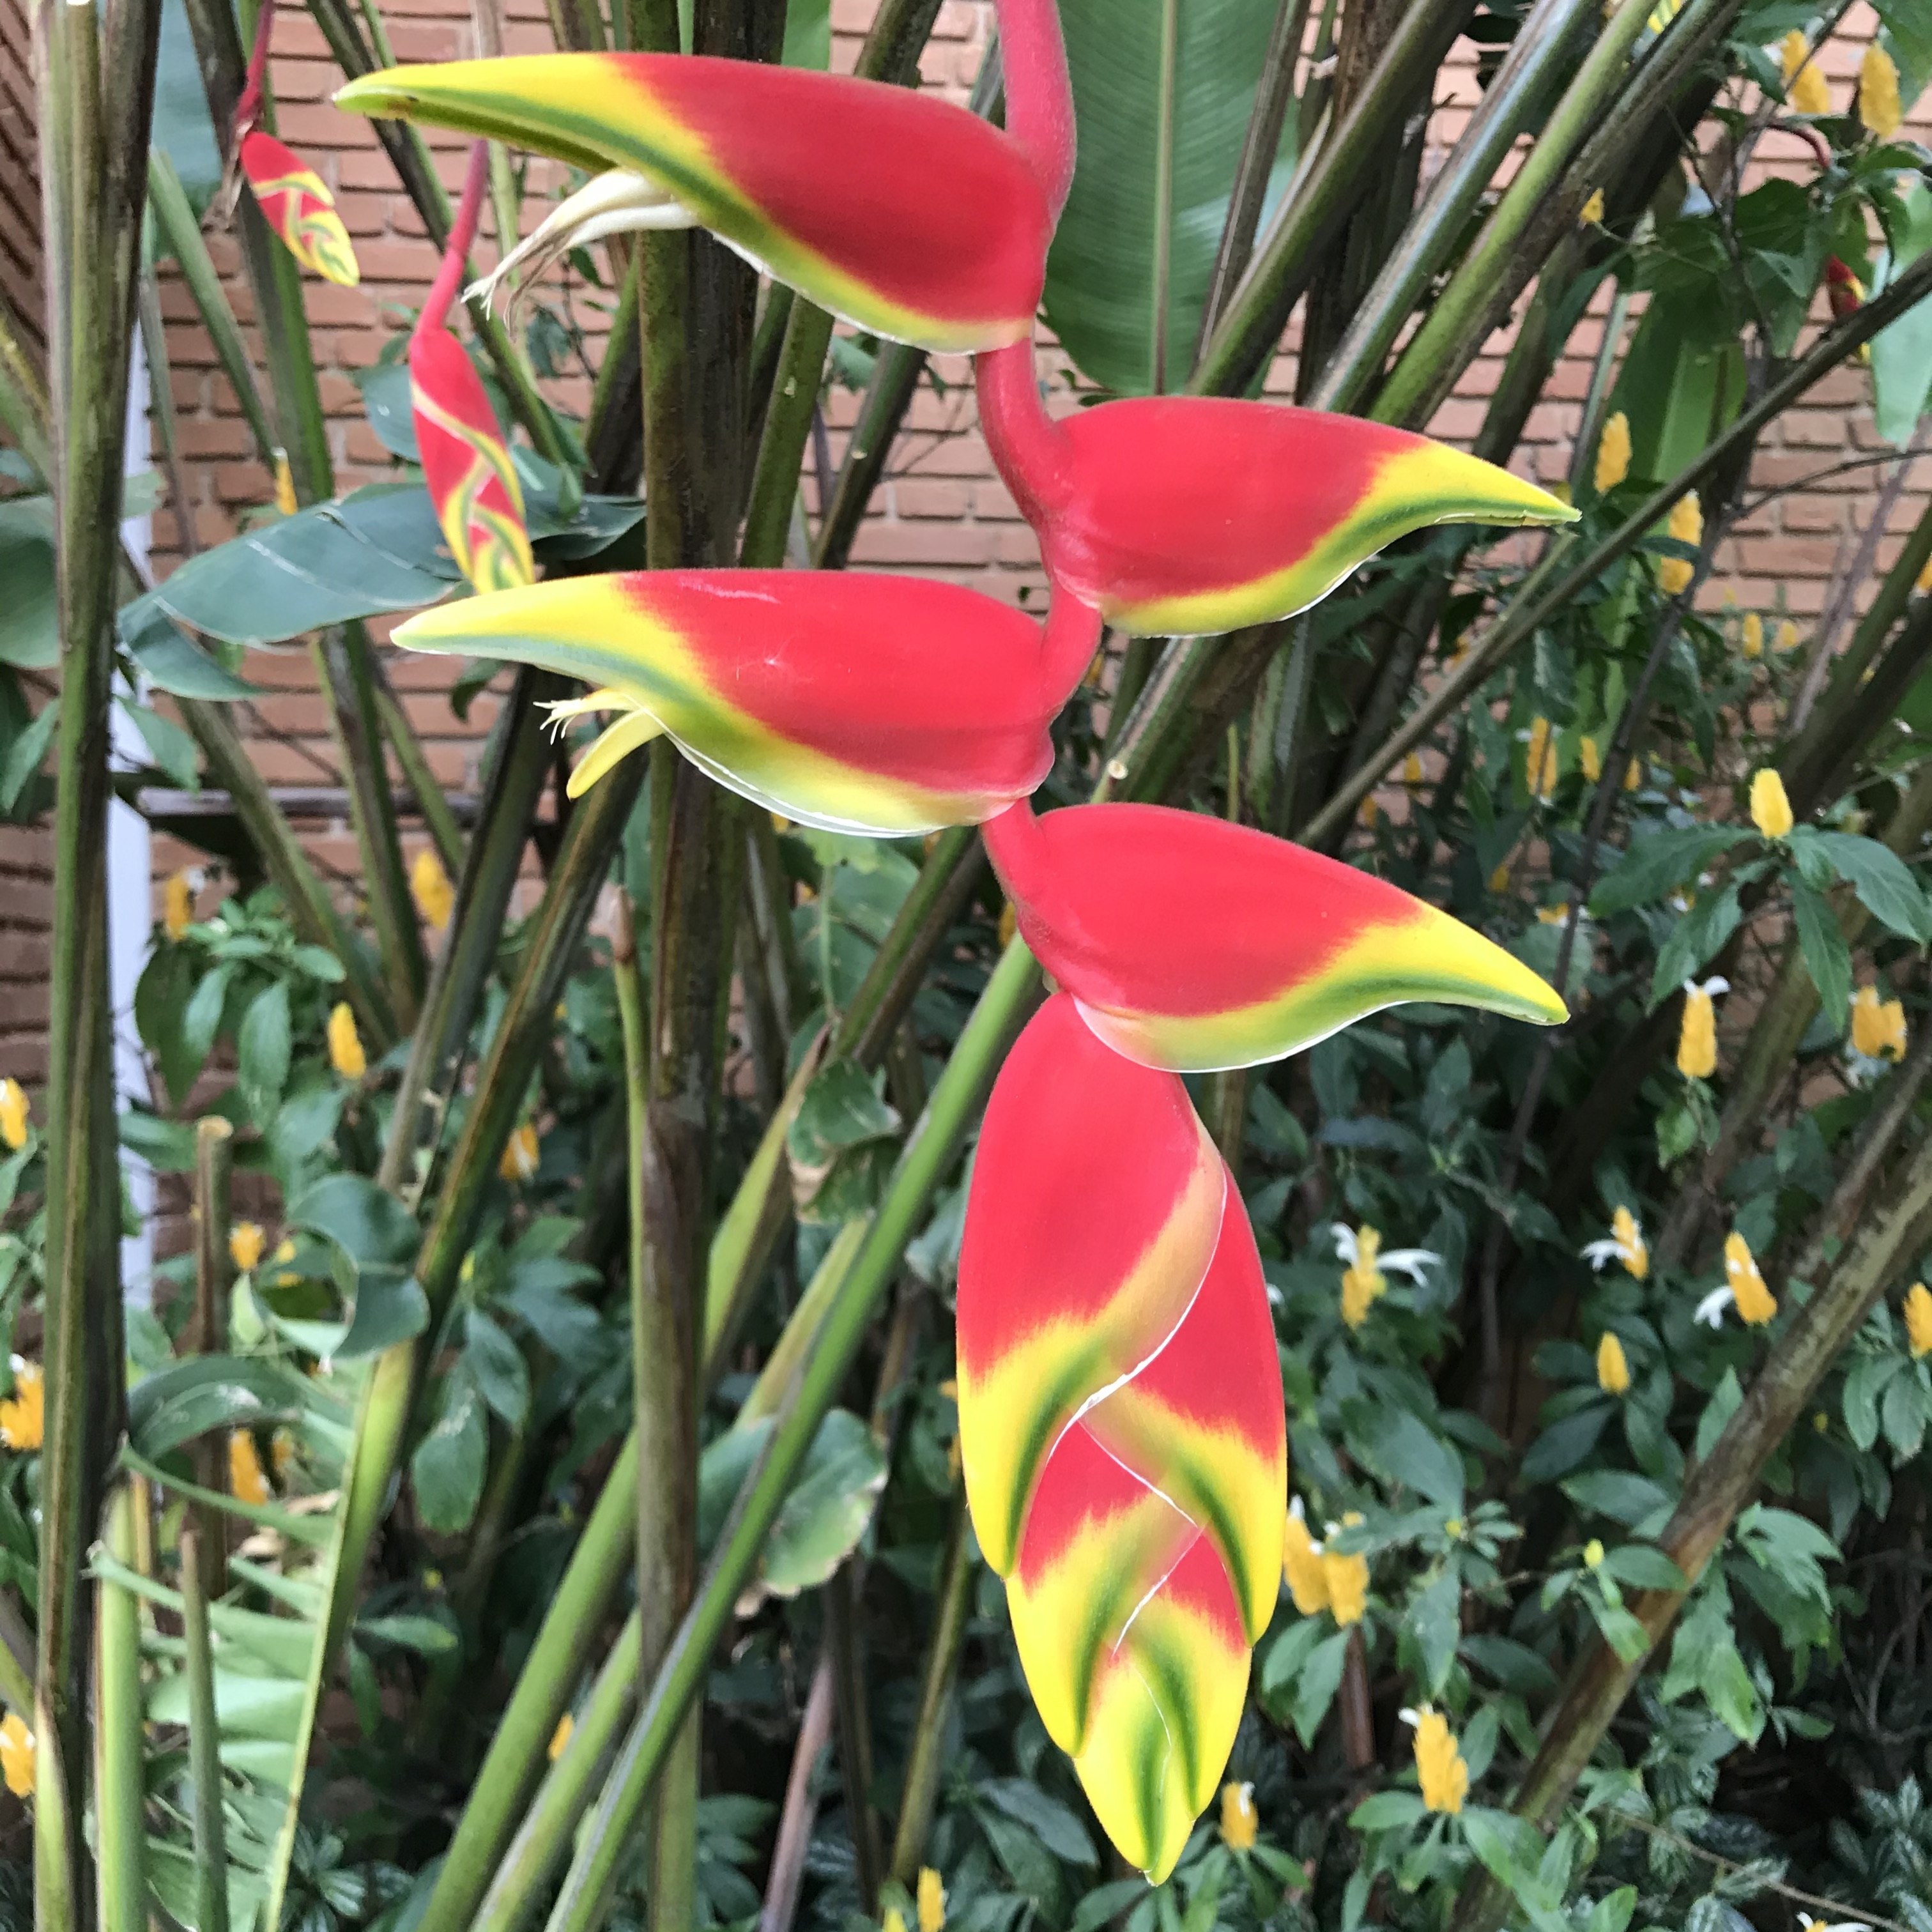
bunch, yellow, purple, red, flower, plant, petal, natural environment, botany, terrestrial plant, vegetation, grass family, flowering plant, landscape, herbaceous plant, annual plant, spring, grass, plant stem, garden, vascular plant, jungle, Pedicel, magenta, bromeliaceae, zingiberales, banana family, cattleya, plantation, perennial plant, shrub, orchid